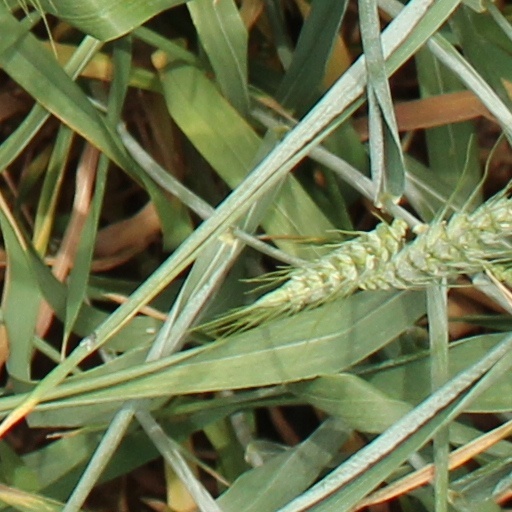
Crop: wheat